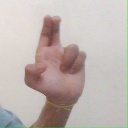
अक्षर: आ